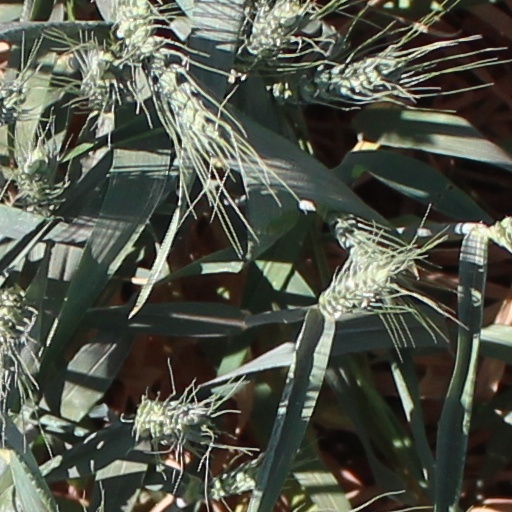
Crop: wheat